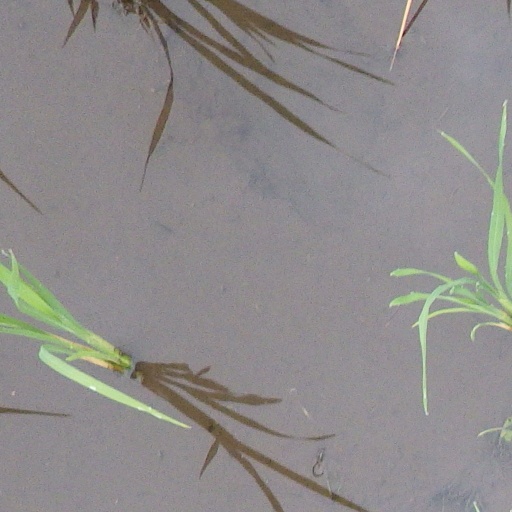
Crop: rice